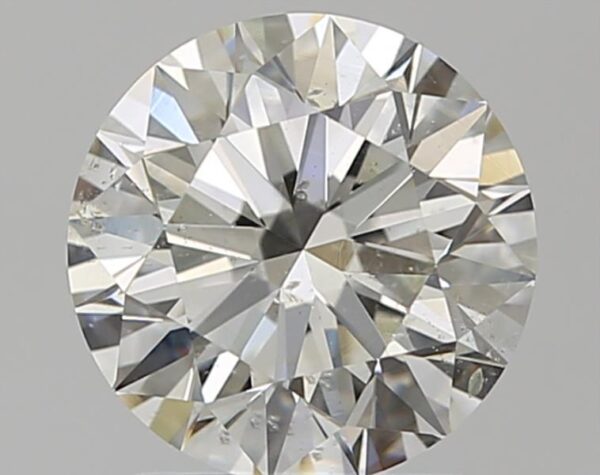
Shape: round
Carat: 1.51
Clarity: SI2
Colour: J
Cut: EX
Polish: EX
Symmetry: EX
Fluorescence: F
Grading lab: GIA
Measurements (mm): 7.33 x 7.34 x 4.56